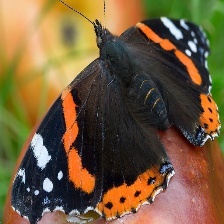
Species: RED ADMIRAL
Butterfly family (ImageNet category): admiral